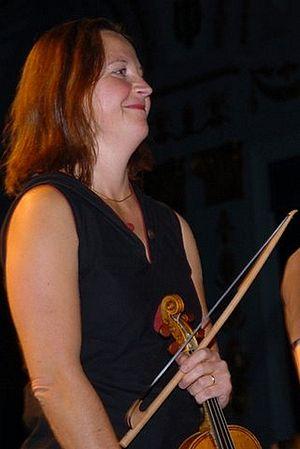
fr:Odile Edouard, violoniste spécialisée dans la pratique d'exécution historique du baroque et de la Renaissance, professeur de violon baroque au Conservatoire de Lyon.
Odile Edouard est une violoniste française, née le 6 mai 1966, excerçant principalement dans le domaine de la pratique d'exécution historique. Elle est professeur de violon baroque au Conservatoire national supérieur de musique et de danse de Lyon.